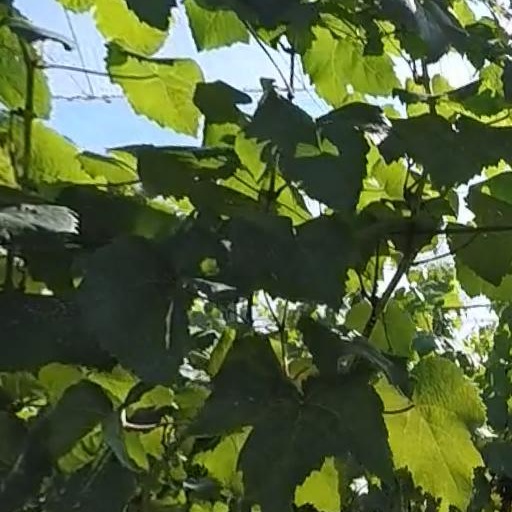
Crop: grape